The Tale of Timmy Tiptoes

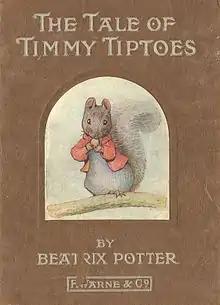
1st edition cover.

The Tale of Timmy Tiptoes is a children's book written and illustrated by Beatrix Potter, and published by Frederick Warne & Co. in October 1911. Timmy Tiptoes is a squirrel believed to be a nut-thief by his fellows, and imprisoned by them in a hollow tree with the expectation that he will confess under confinement. Timmy is tended by Chippy Hackee, a friendly, mischievous chipmunk who has run away from his wife and is camping-out in the tree. Chippy urges the prisoner to eat the nuts stored in the tree, and Timmy does so but grows so fat he cannot escape the tree. He regains his freedom when a storm topples part of the tree. The tale contrasts the harmonious marriage of its title character with the less than harmonious marriage of the chipmunk.